Japanese Communist Party

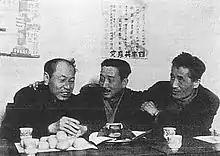
Prominent wartime JCP members from left to right: Kyuichi Tokuda, Sanzō Nosaka and Yoshio Shiga, 1945–1946

In May 1923, a roster of the JCP's membership was found by police at Manabu Sano's quarters at Waseda University. A series of protests were occurring at the university about military training. On 5 June, almost every member of the party, except those in rural areas or outside the country, were arrested. The Japanese government used the 1923 Great Kantō earthquake as an excuse to crack down on suspected enemies of the state and murdered socialists, anarchists, communists, and labor officials. Ōsugi was murdered in his prison cell.